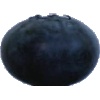
Label: blueberry